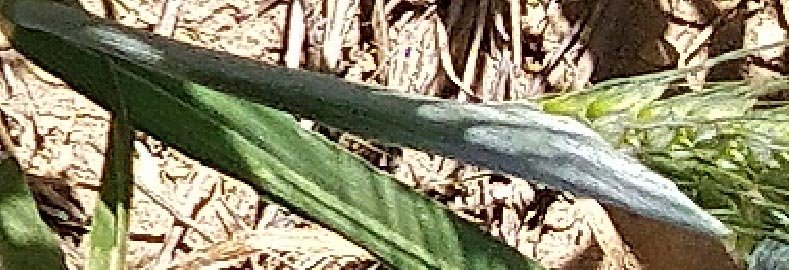
Label: Wheat___Healthy